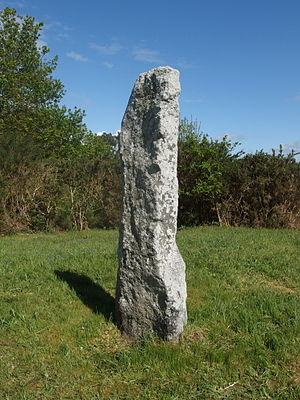
Menhir au sommet du Tumulus du Moustoir à Carnac
Le tumulus du Moustoir est une tombe à chambre de Carnac, dans le Morbihan en France.